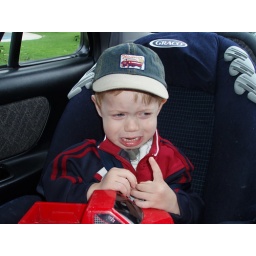
The move from train life in Tokyo to car life in California was traumatic for us all.